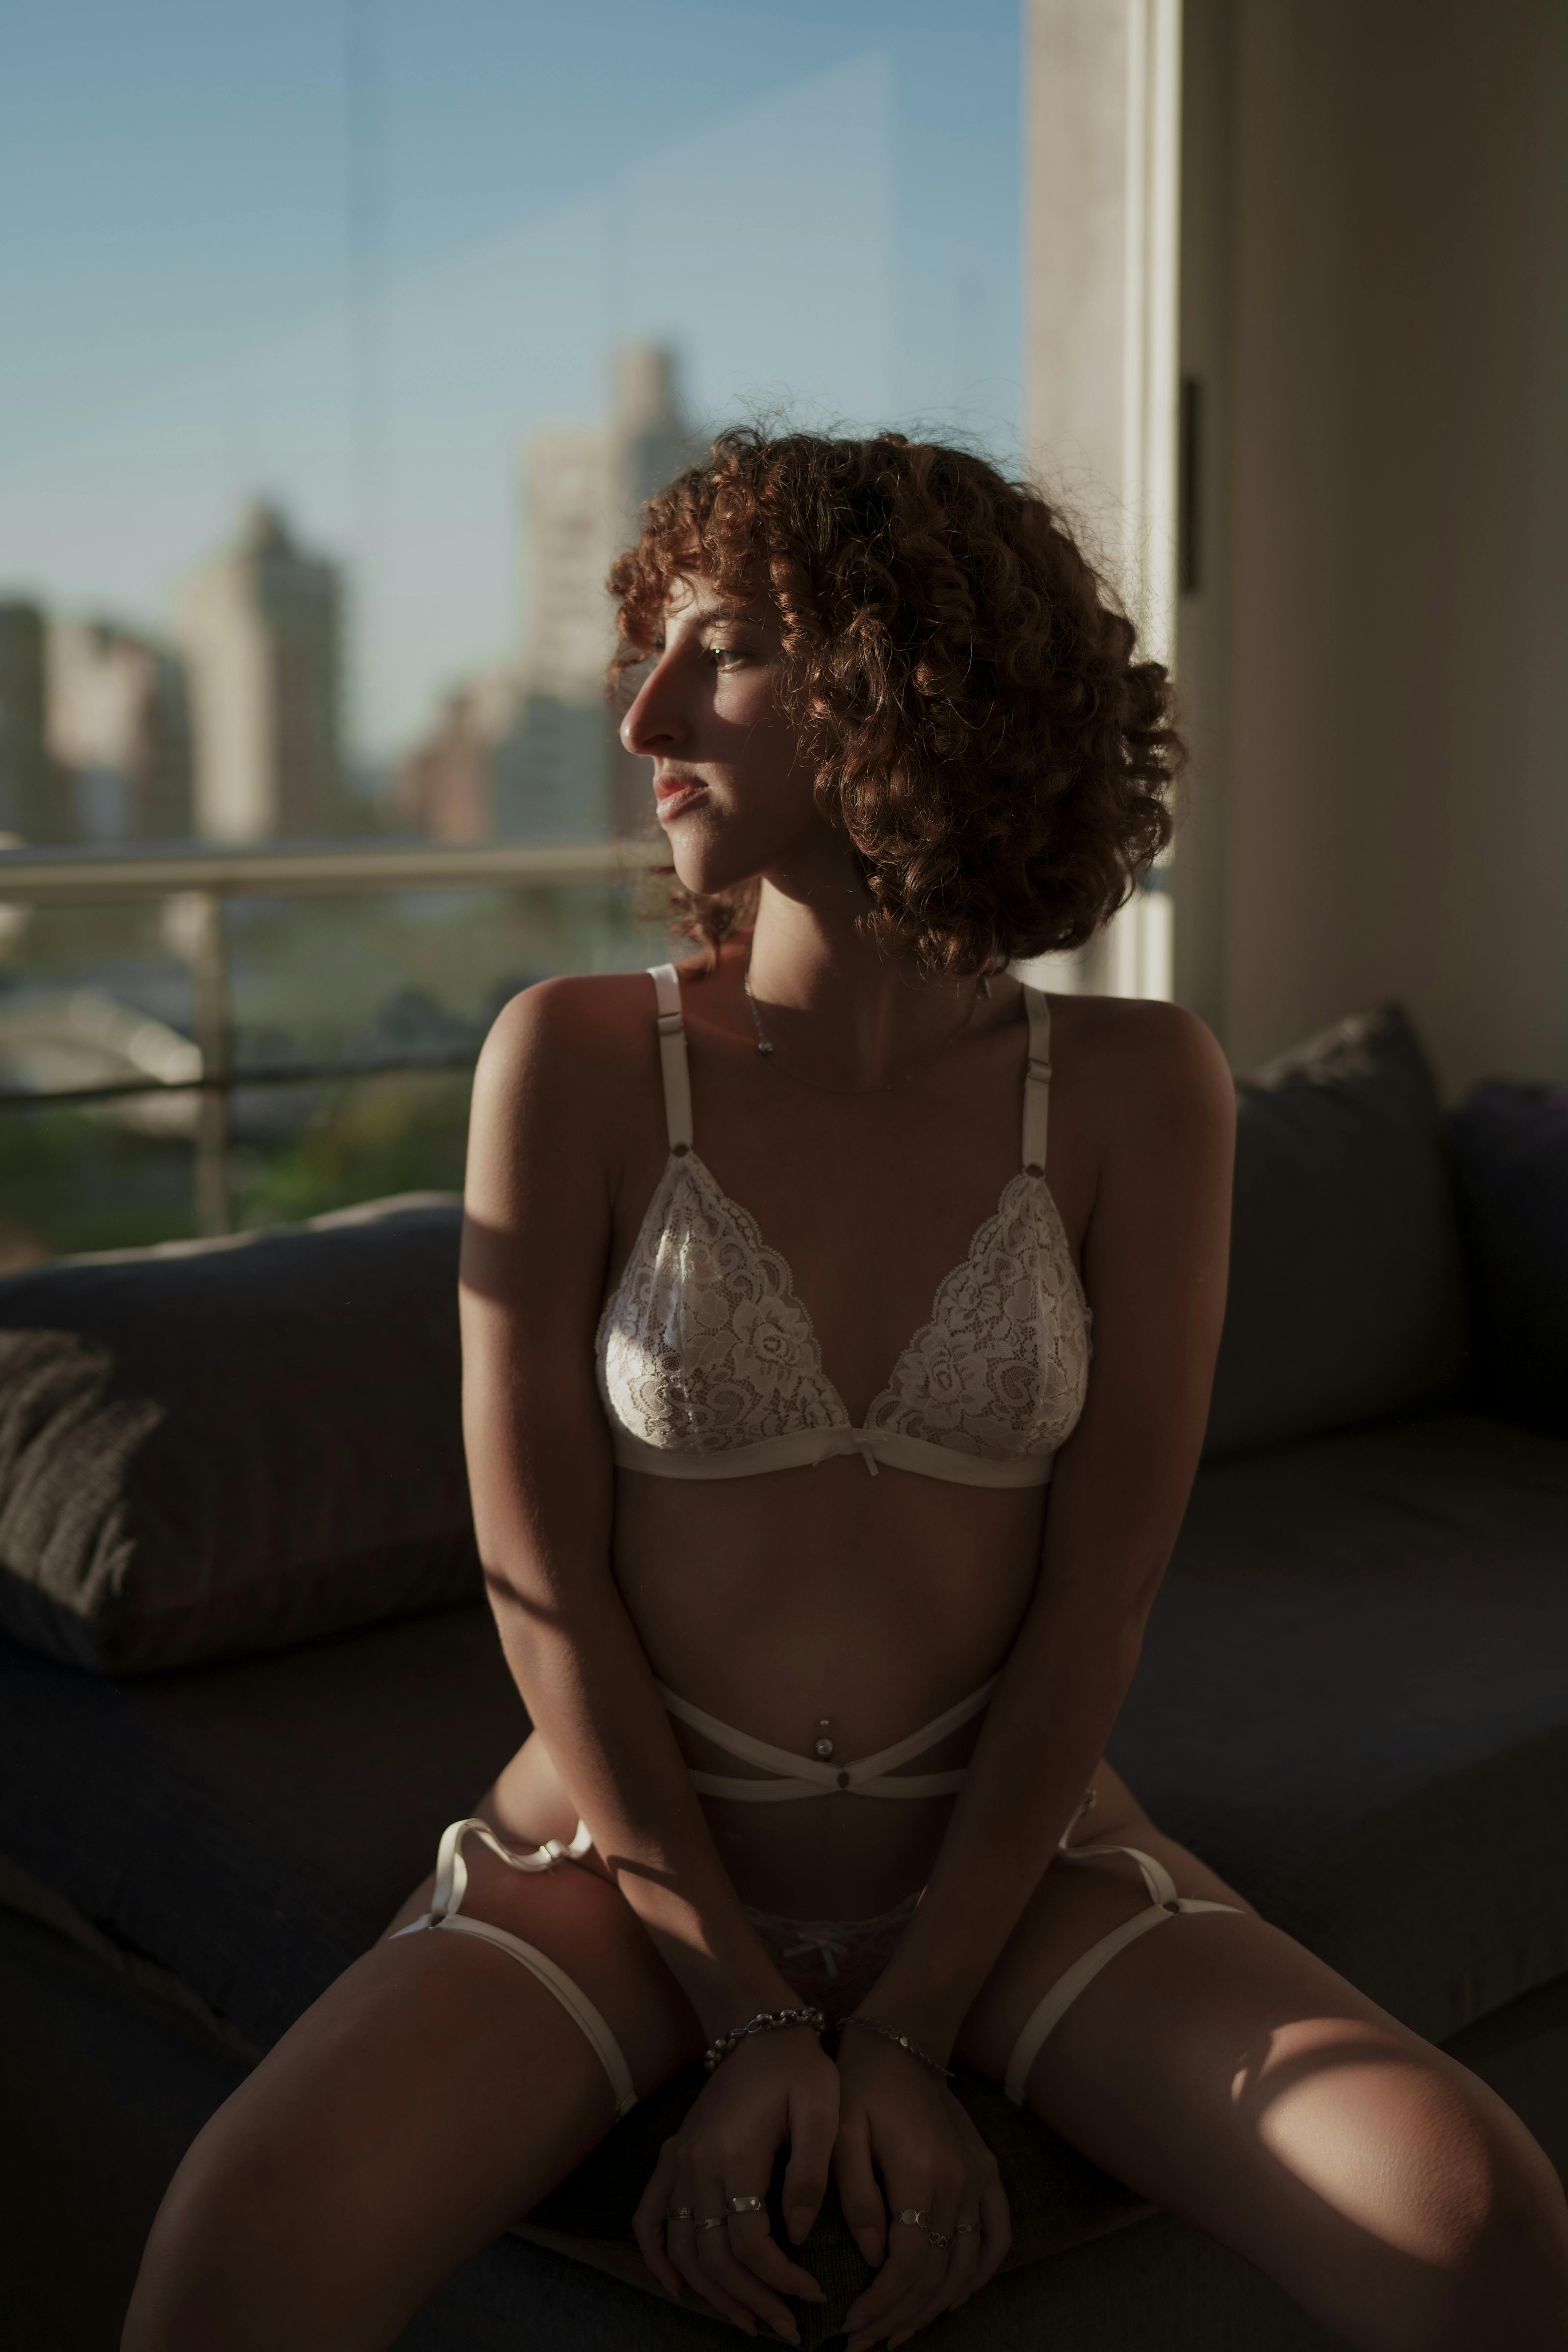
woman, undergarment, bra, lingerie, lingerie top, thigh, active undergarment, swimsuit, waist, underpants, briefs, bikini, lace, swimsuit top, model, stocking, abdomen, art model, torso, stomach, photo shoot, garter, See through clothing, fetish model, swimsuit bottom, hip, navel, Human back